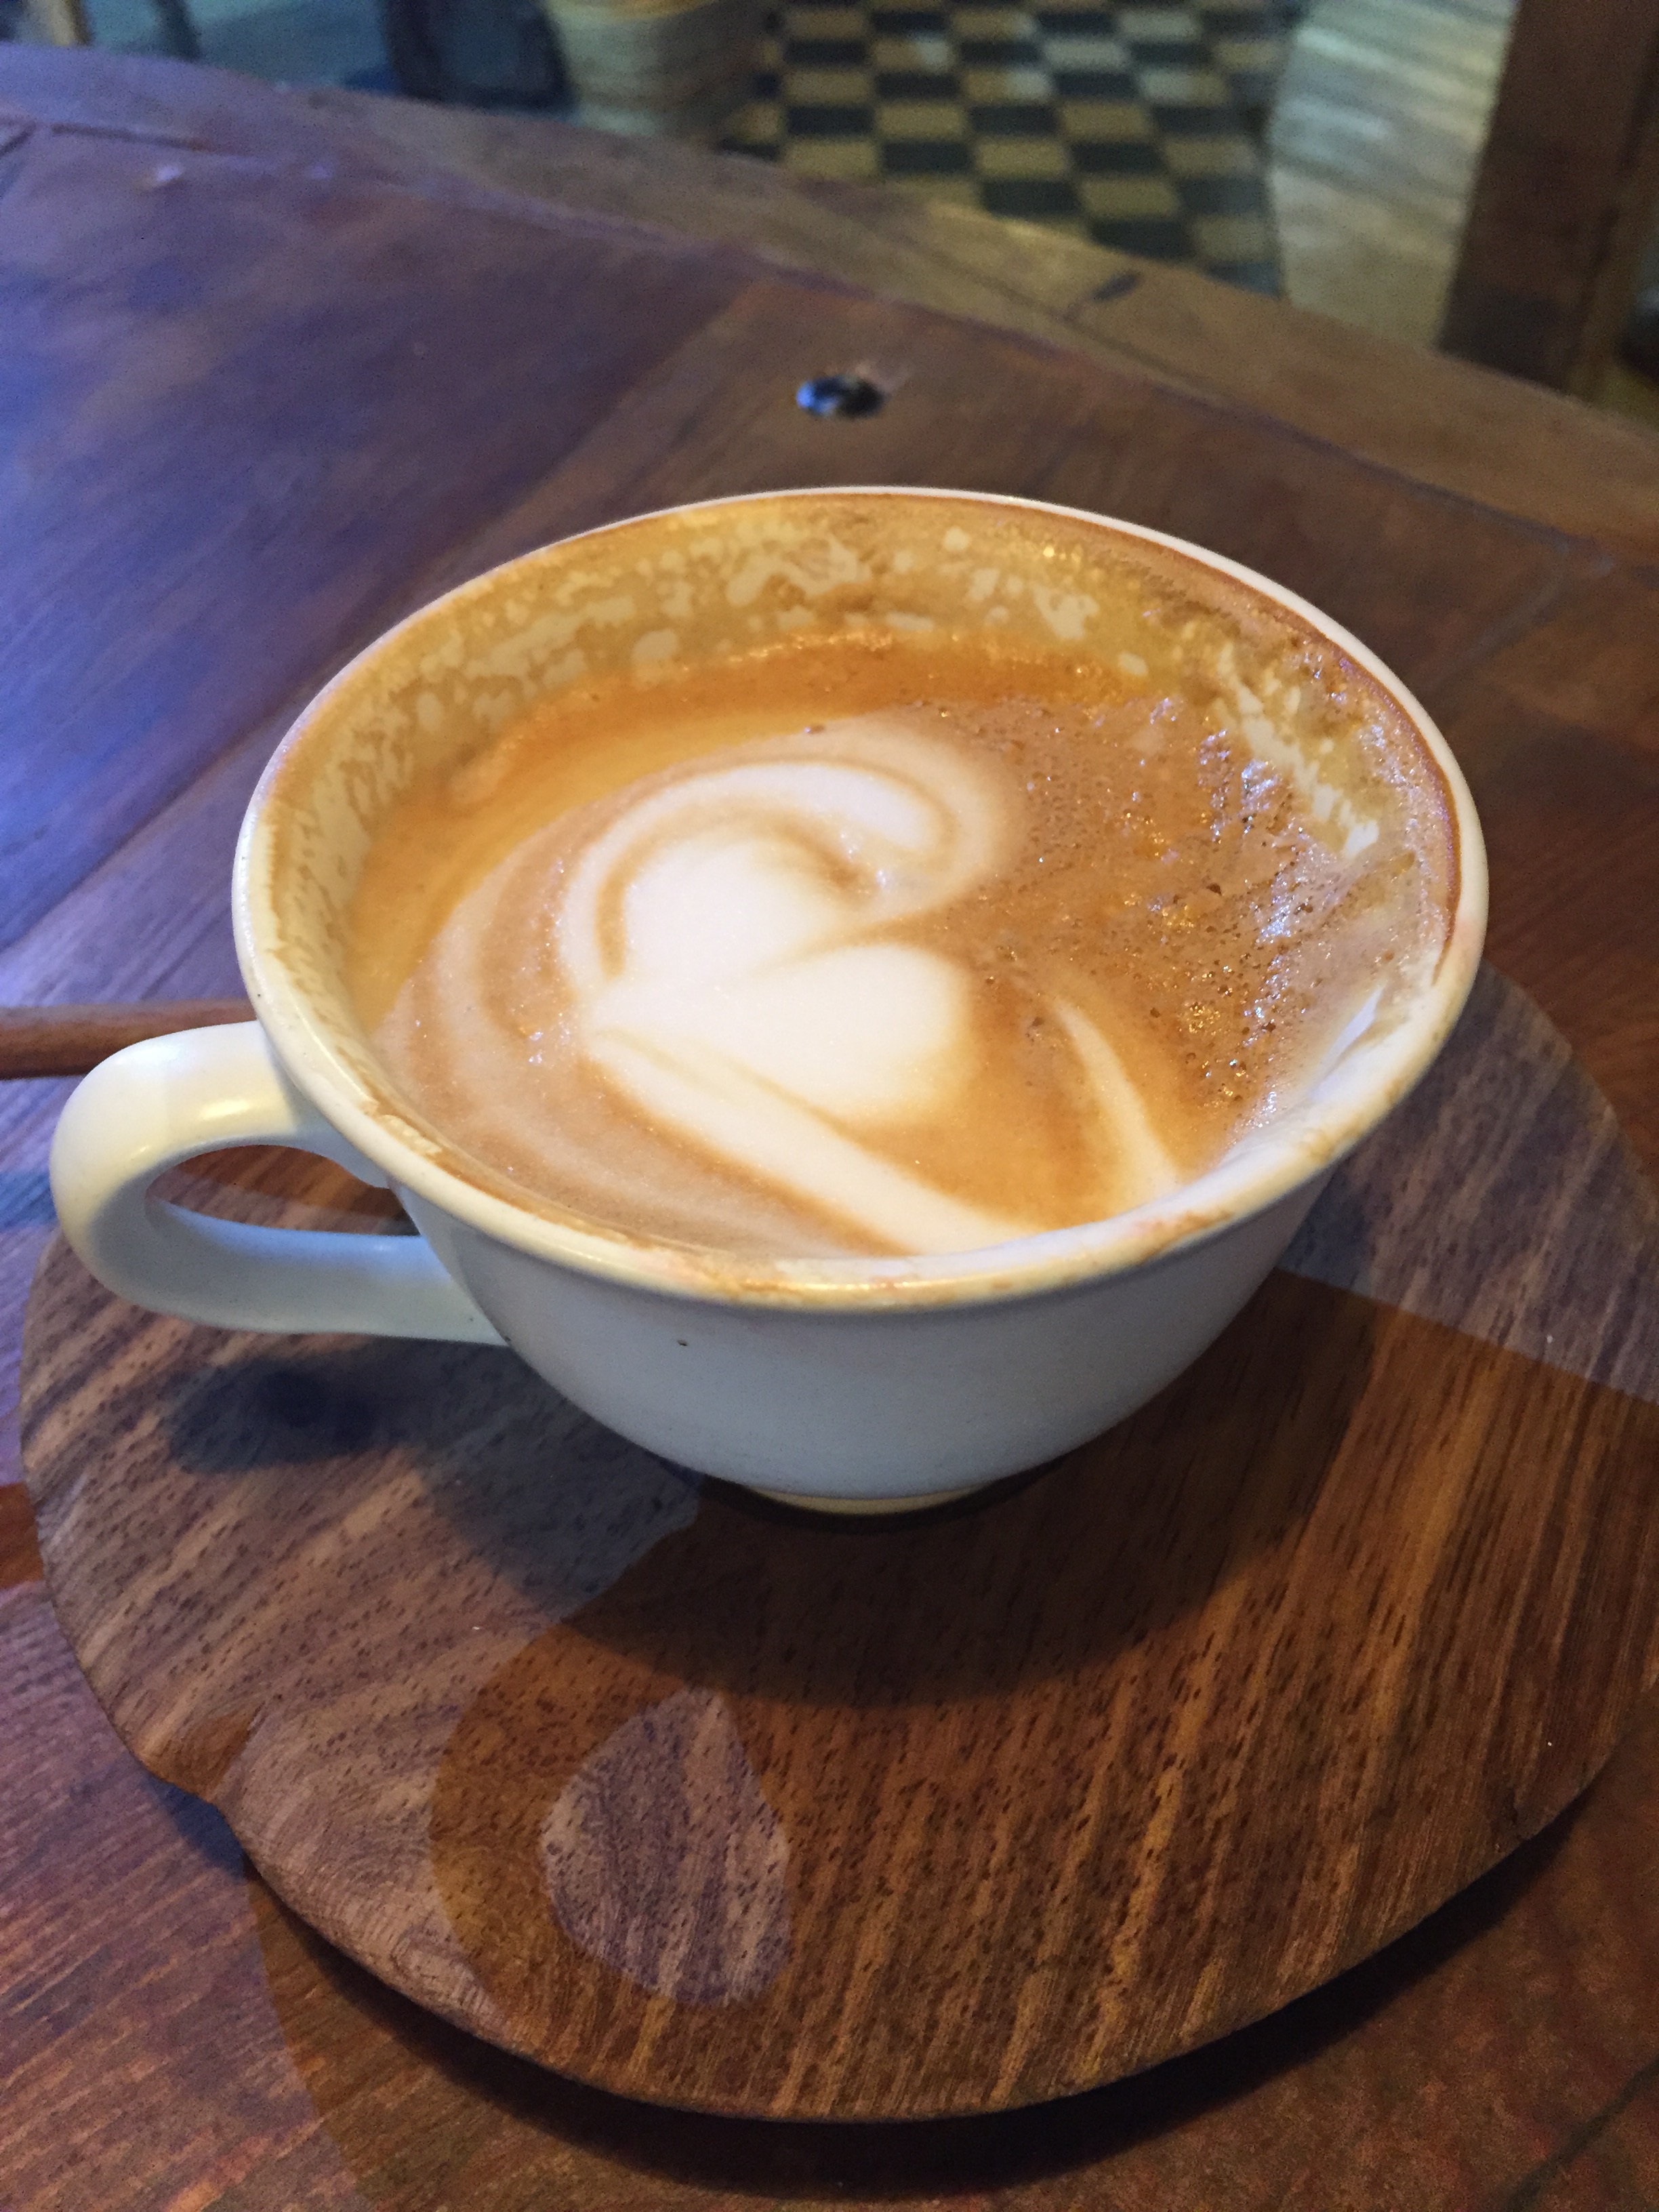
cafe, coffee, cup, latte, cappuccino, food, drink, espresso, caffeine, flavor, flat white, caf au lait, stellenbosch, caff macchiato, coffee milk